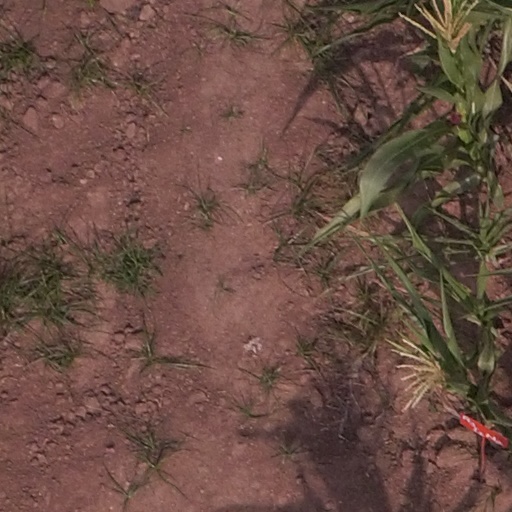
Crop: maize; corn